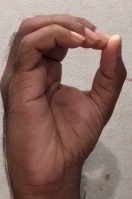
ASL sign: O